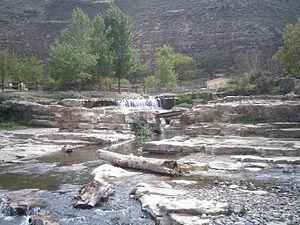
L’Alhama est une rivière espagnole, affluent de l'Èbre.